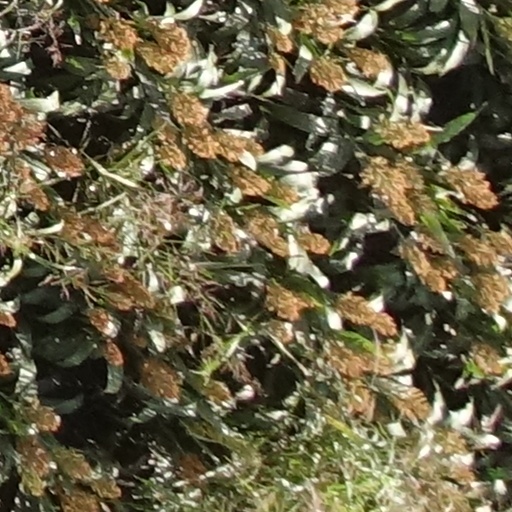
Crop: sorghum